Lexell's theorem

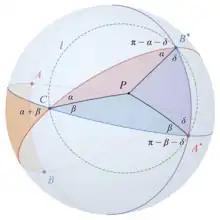
Lexell's proof by breaking the triangle into three isosceles triangles

The main idea in Lexell's geometric proof – also adopted by Eugène Catalan (1843), Robert Allardice (1883), Jacques Hadamard (1901), Antoine Gob (1922), and Hiroshi Maehara (1999) – is to split the triangle formula_27 into three isosceles triangles with common apex at the circumcenter formula_28 and then chase angles to find the spherical excess formula_14 of triangle formula_30 In the figure, points formula_11 and formula_32 are on the far side of the sphere so that we can clearly see their antipodal points and all of Lexell's circle formula_33